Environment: real
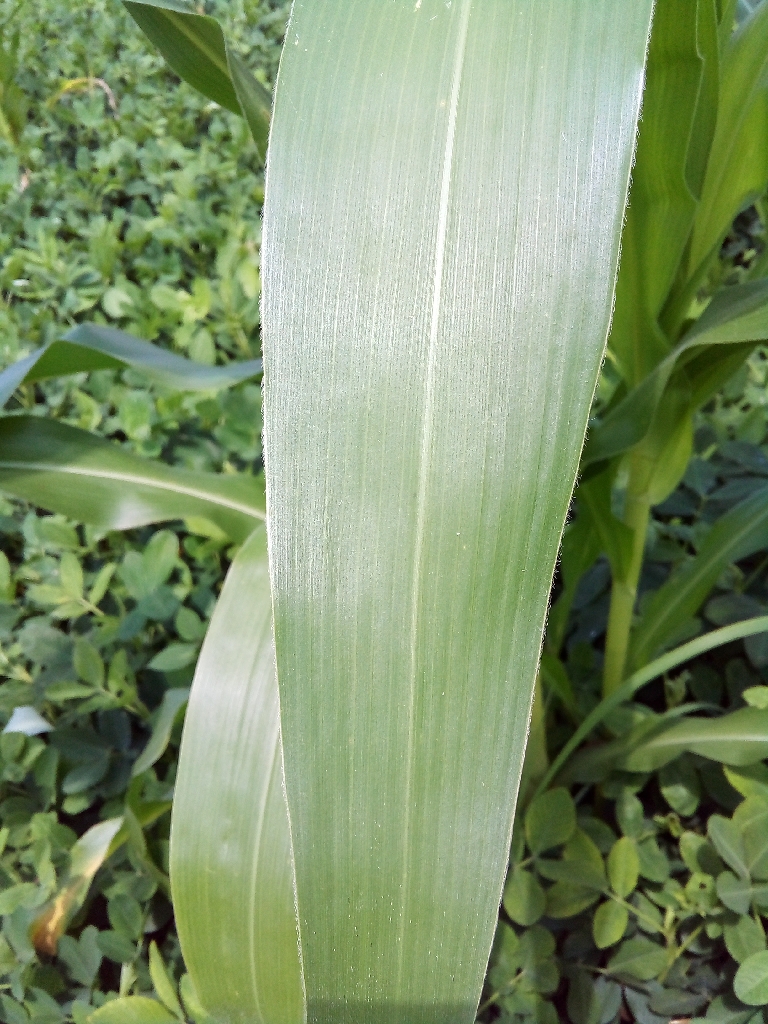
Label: healthy